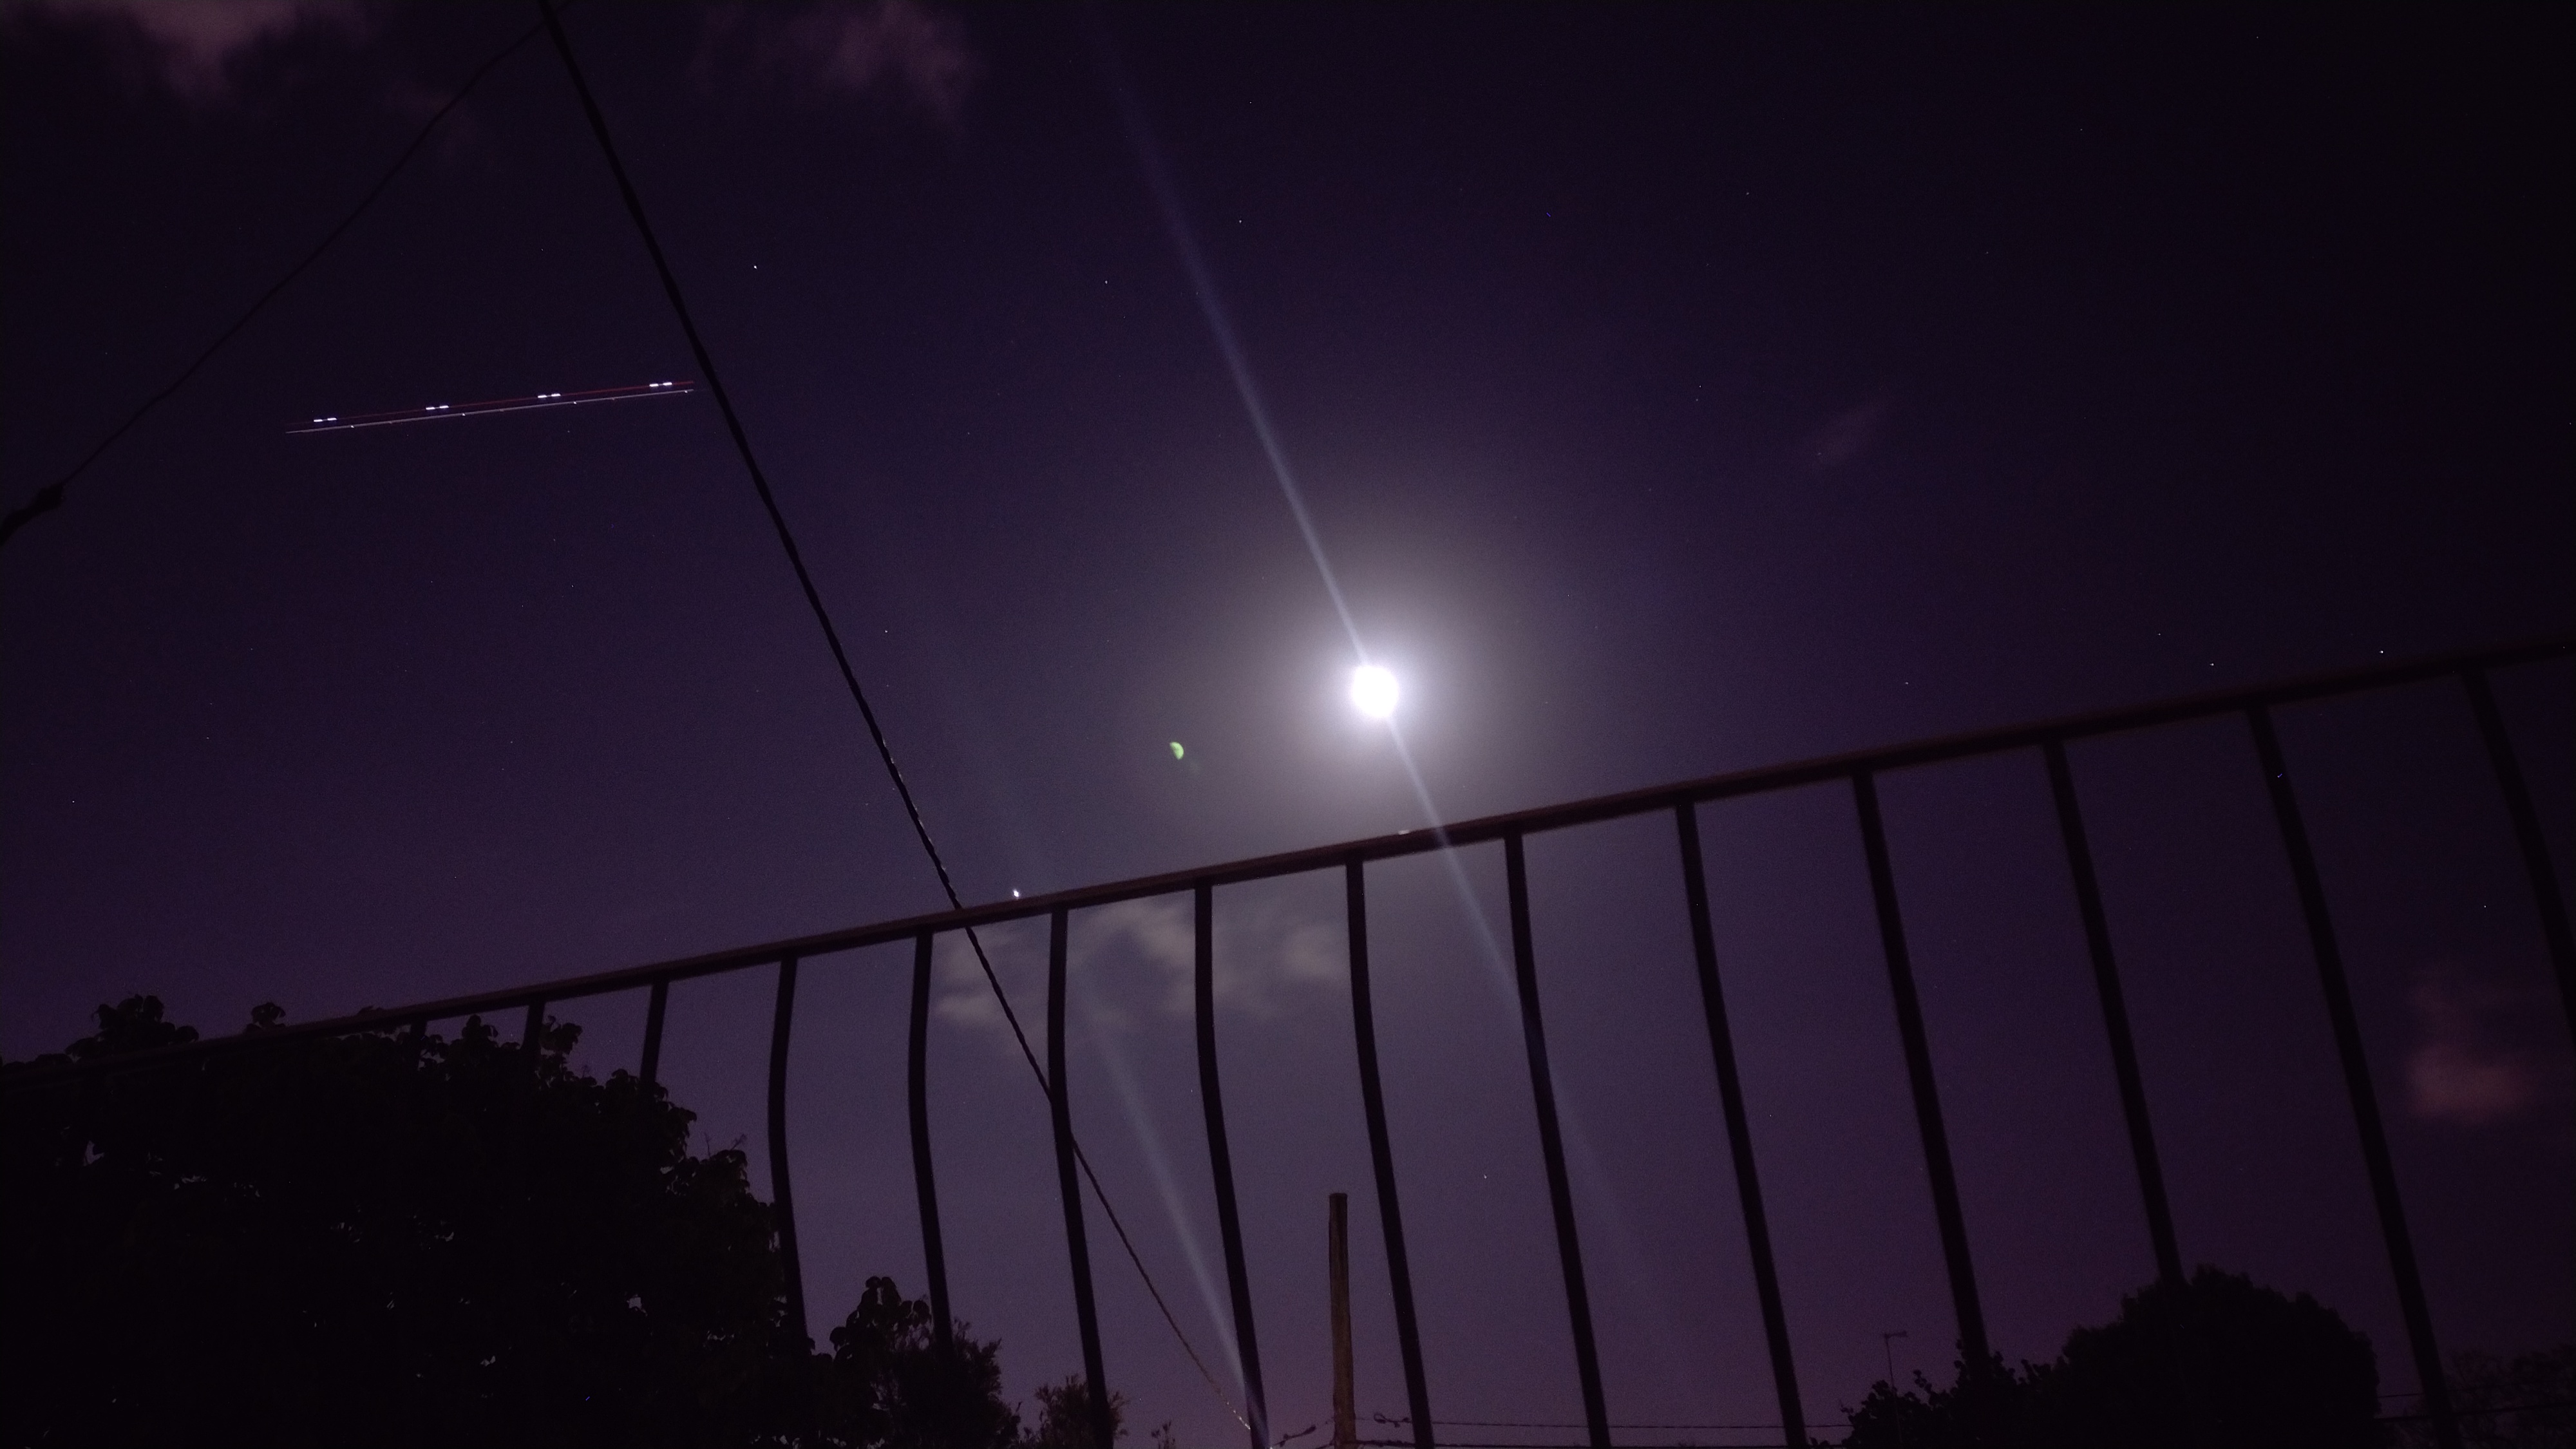
lights, atmosphere, sky, cloud, moon, fence, electricity, astronomical object, horizon, midnight, moonlight, tree, space, landscape, darkness, lens flare, bridge, full moon, event, overhead power line, celestial event, reflection, science, electric blue, evening, monochrome photography, night, city, monochrome, dusk, symmetry, public utility, astronomy, light fixture, sun, electrical supply